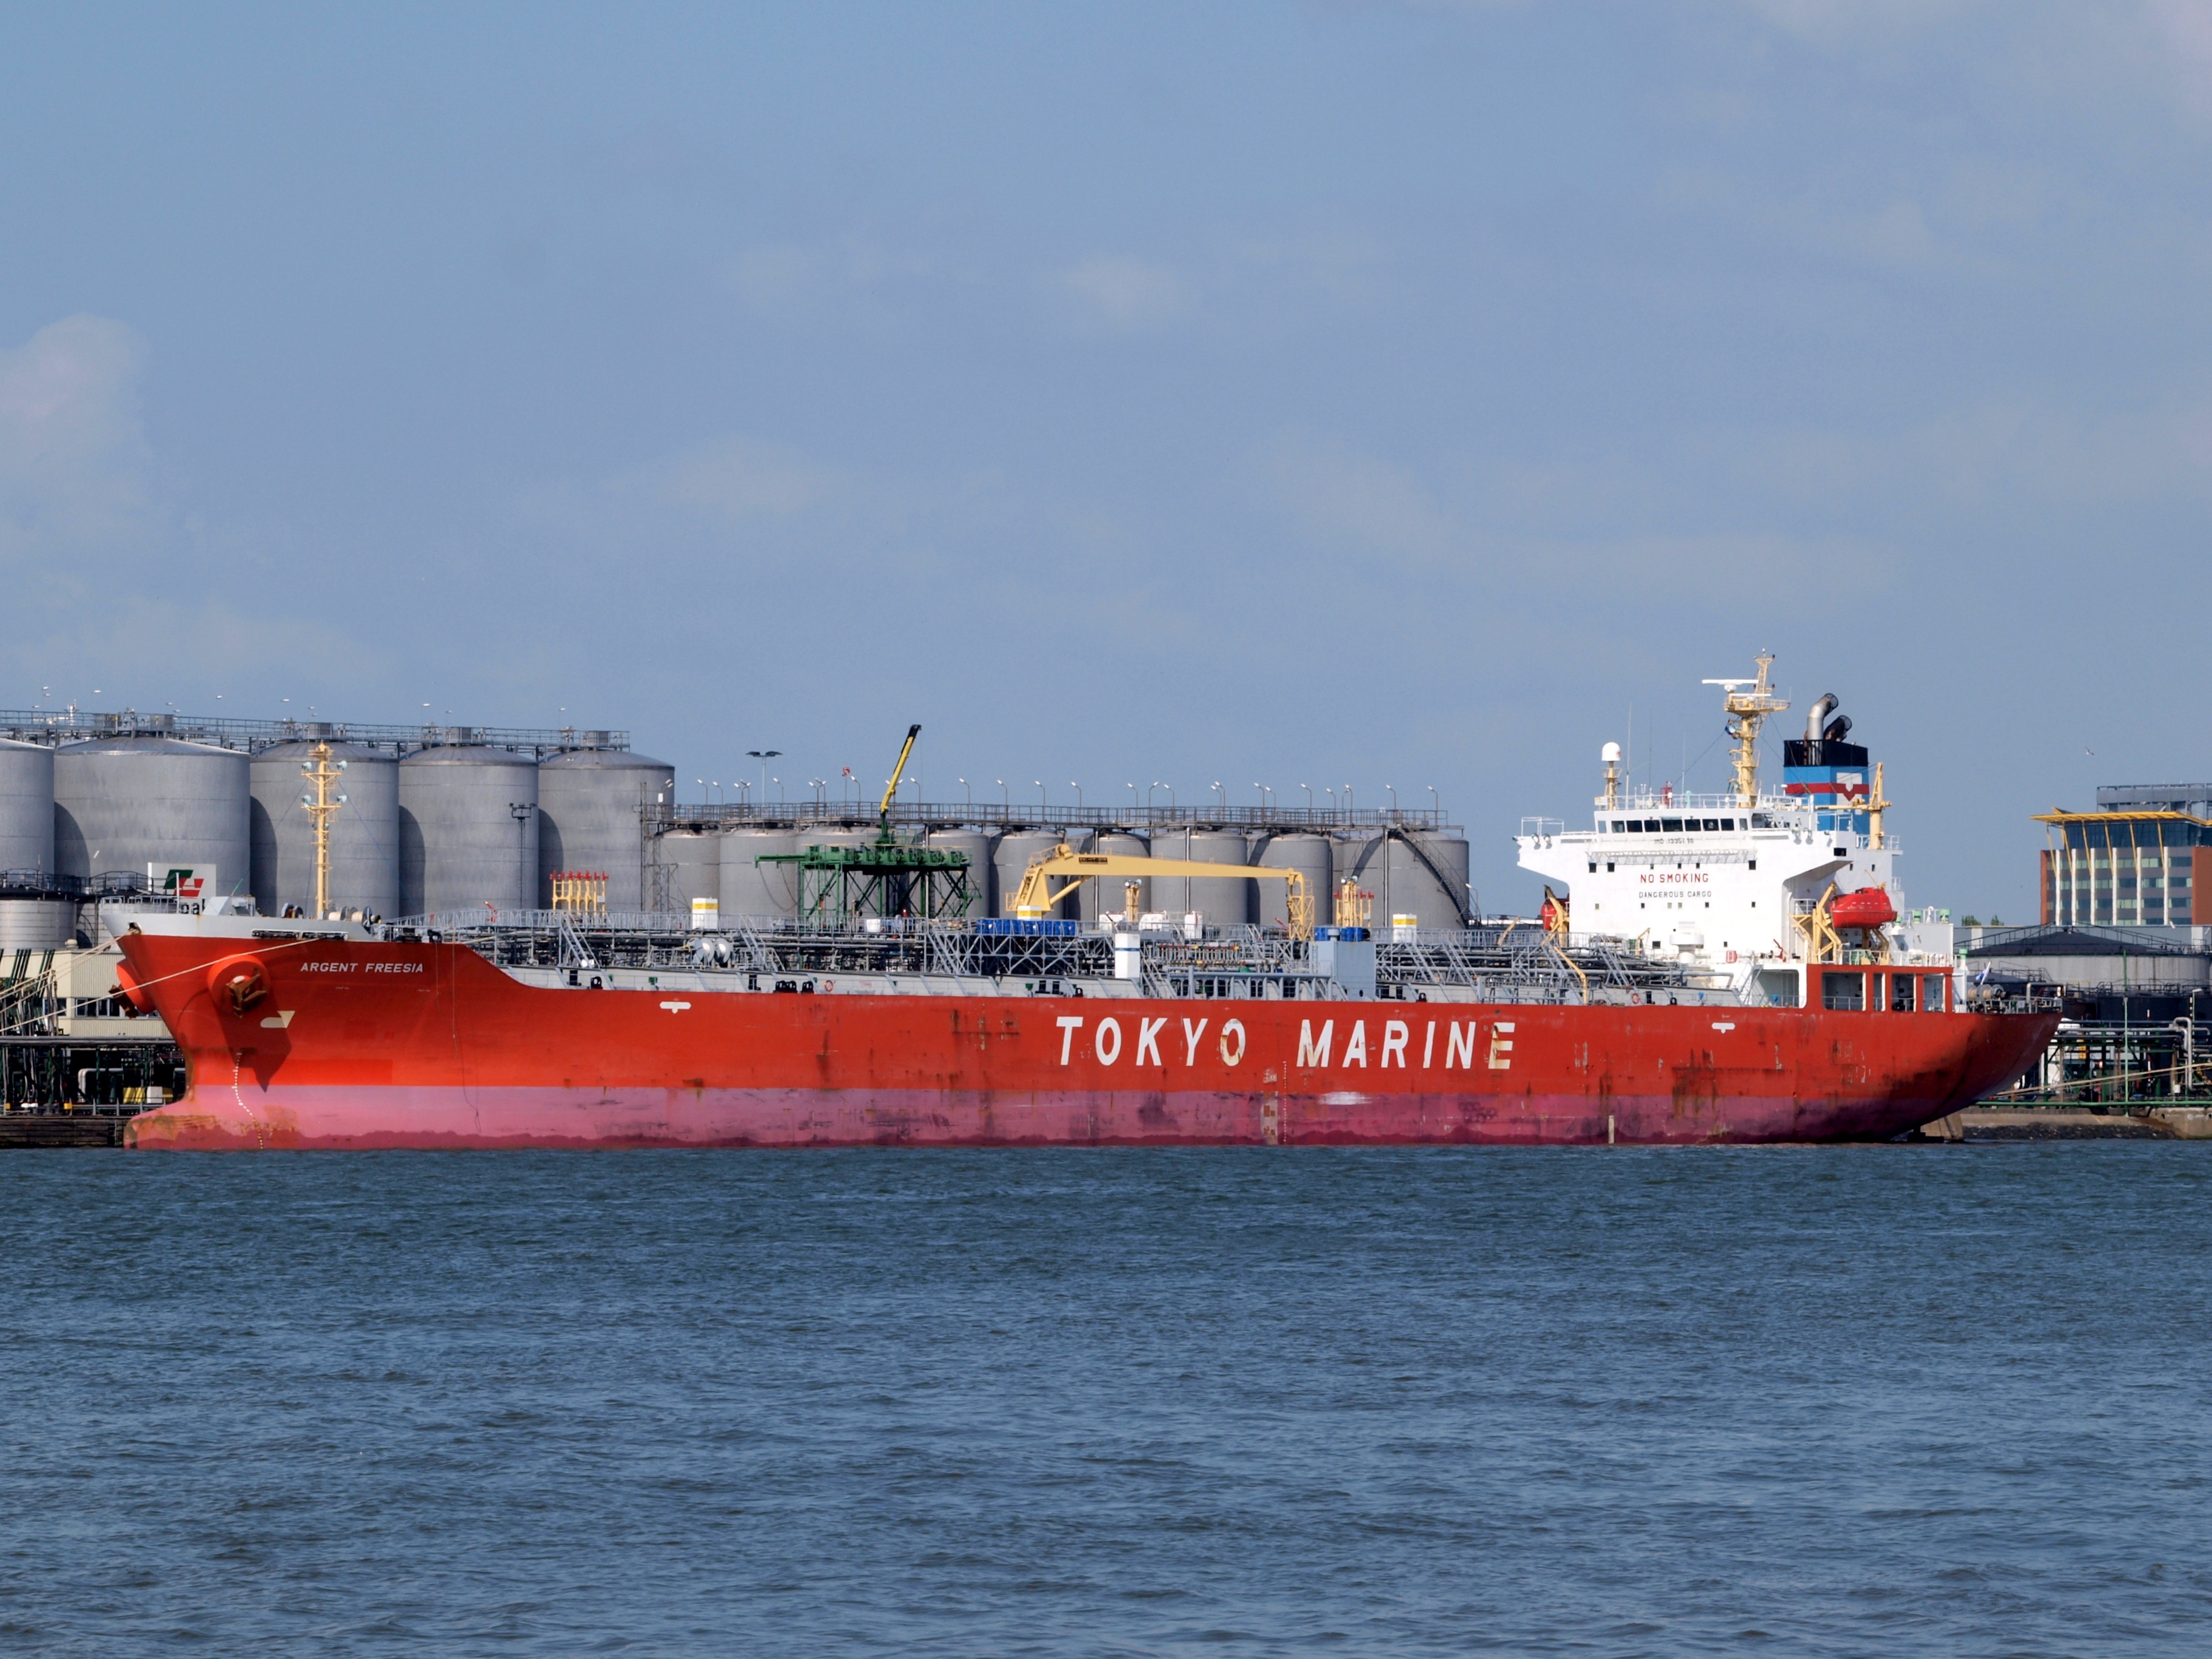
sea, ship, transportation, vessel, vehicle, port, freight, cargo ship, rotterdam, cargo, channel, tugboat, watercraft, logistics, container ship, fishing vessel, freight transport, oil tanker, tank ship, bulk carrier, research vessel, floating production storage and offloading, anchor handling tug supply vessel, platform supply vessel, reefer ship, roll on roll off, heavy lift ship, chemical tanker, argent freesia